Guro District, Seoul

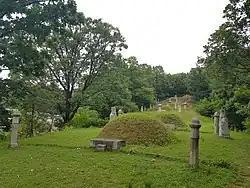
Tomb of Princess Jeongseon in Guro District

The eastern part was known as Ingbeollo-hyeon (仍伐奴縣 – meaning 'land spreading') during the Goguryeo Dynasty (37 BC - AD 668) but it changed into Gogyang-hyeon (穀壤縣) in the period of the Unified Silla Dynasty (668 – 935), and again changed into Geumju (衿州) and Siheung (始興) during the Goryeo period (918 – 1392). Following a complete reorganisation of the district in 1413, it changed to Geumcheon-hyeon (衿川縣), later into Siheung-hyeon (始興縣) in 1795, and became part of Siheung-gun(始興郡), Gyeonggi Province, until 1949.